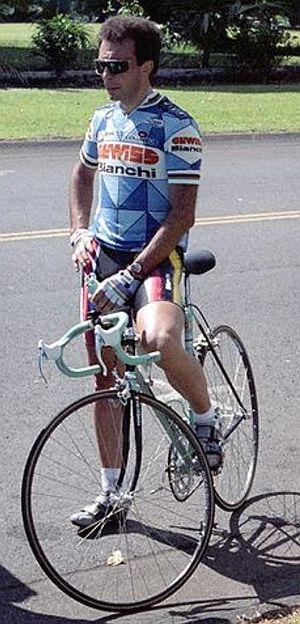
L'équipe cycliste Gewiss-Bianchi est une équipe cycliste professionnelle italienne, présente dans le peloton entre 1973 et 1989. Elle s'est appelée successivement Magniflex, San Giacomo et Sammontana.
Moreno Argentin est un coureur cycliste italien, professionnel de 1980 à 1994. Il compte 86 victoires professionnelles. Surnommé « Il Maestro » pour sa maîtrise de la course, Moreno Argentin se classe troisième du Milan-San Remo 1982 à 21 ans puis deux ans plus tard troisième du Tour d'Italie.